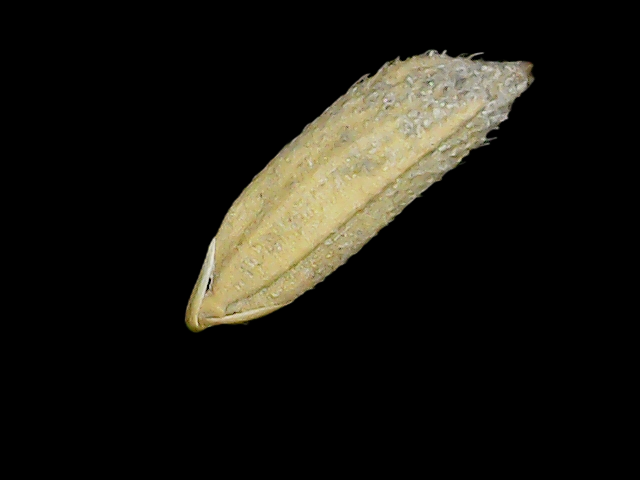
Rice variety: Binadhan23